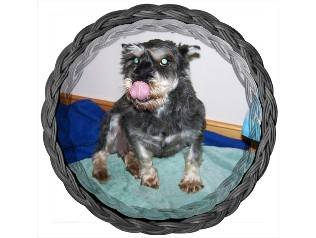
Label: dog